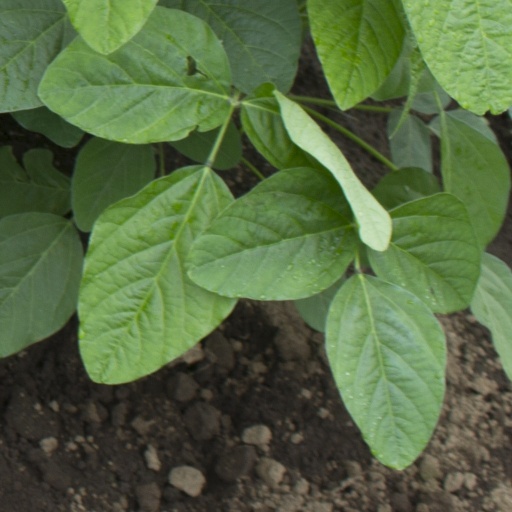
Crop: soybean